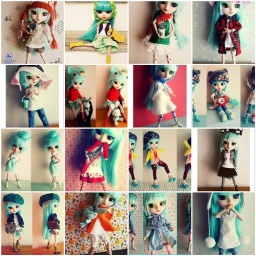
Mentex, my prunella pullip presented 15 looks using a white dress in all of them. Challenge completed!